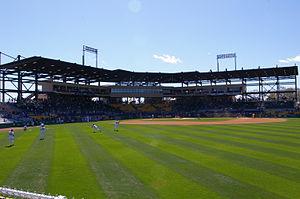
Le Alex Box Stadium at Skip Bertman Field, dit Alex Box Stadium, est un stade de baseball de 10 326 places situé à Baton Rouge dans l'État de Louisiane. Il est officiellement inauguré le 20 février 2009. C'est le domicile des Tigers de LSU, club de baseball de l'université d'État de Louisiane.